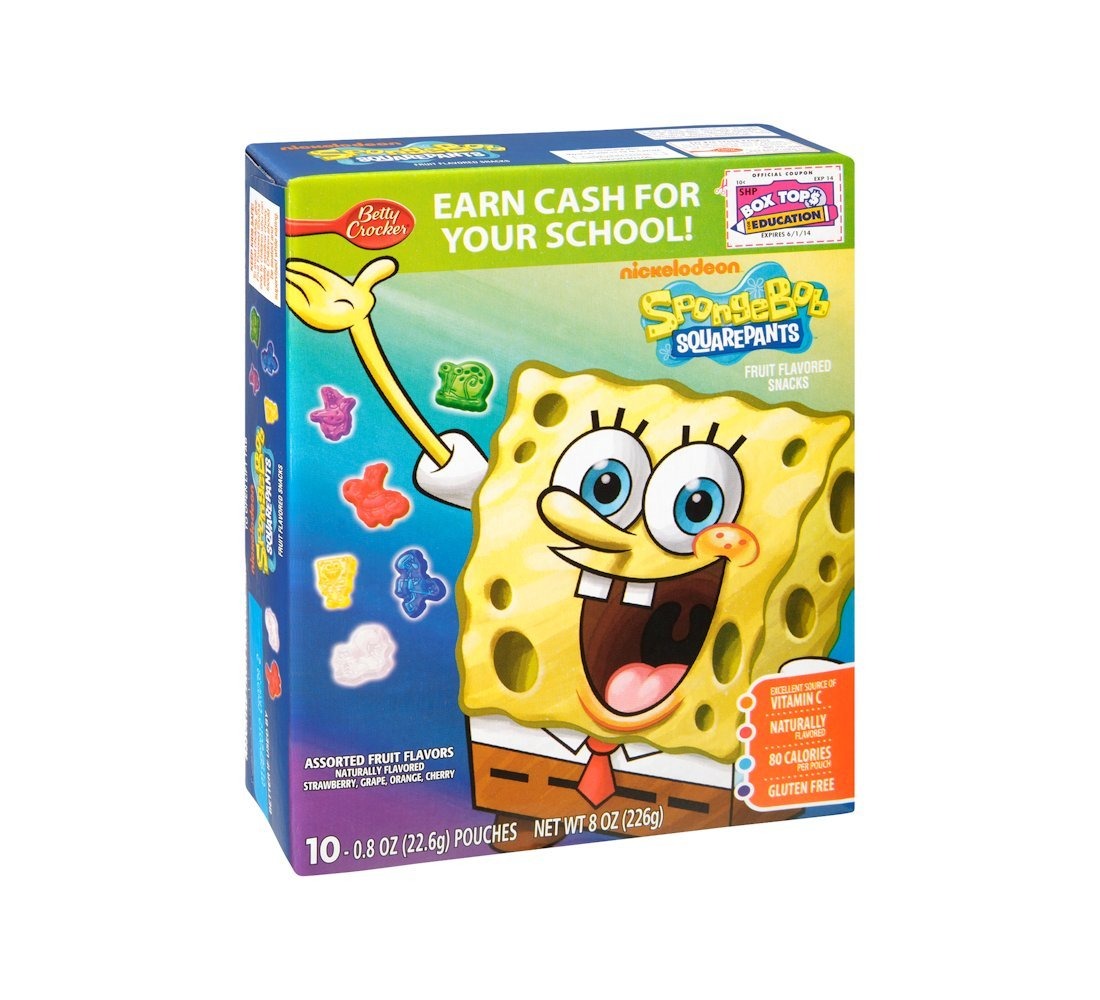
Item Name: Spongebob Squarepants Fruit Flavored Snacks 8 oz (Pack of 10)
Bullet Point: 8 oz
Product Description: Spongebob Squarepants Fruit Flavored Snacks 8 oz (Pack of 10)
Value: 80.0
Unit: Fl Oz

Price: 5.85